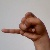
The image shows a hand gesture representing the letter 'J' in Indian Sign Language.